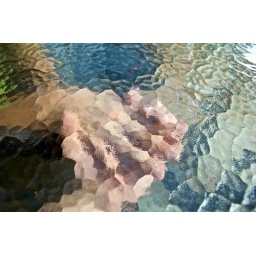
Crossed hands under a glass table